Weaving shed

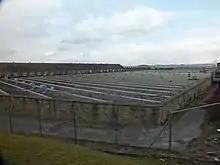
The south-facing common slate roofs at Bankfield Shed, Barnoldswick

Attached to the weaving shed in a typical mill would be a boiler house where the steam was raised, an engine room housing a stationary steam engine and a two or three-storey building where the preparatory processes were done below and above would be the warehouse. This also housed the offices. Weaving was not possible without a continuous supply of weft on pirns, and beams carrying the warp. Starting with the warp, it had to be warped from creels of thread, in a multistage process onto the weavers' beam. This could be done in the mill or the warp could be bought in and delivered on the tapers beam. The beam of thread had to be sized in a tape sizing machine by sizers.